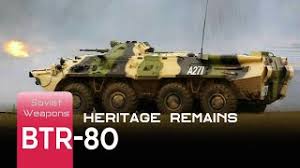
Label: BTR-60